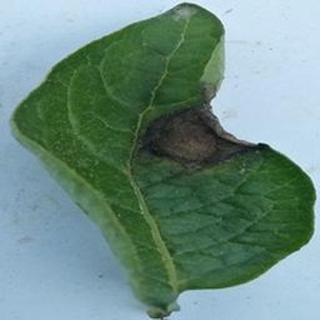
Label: potato_late_blight